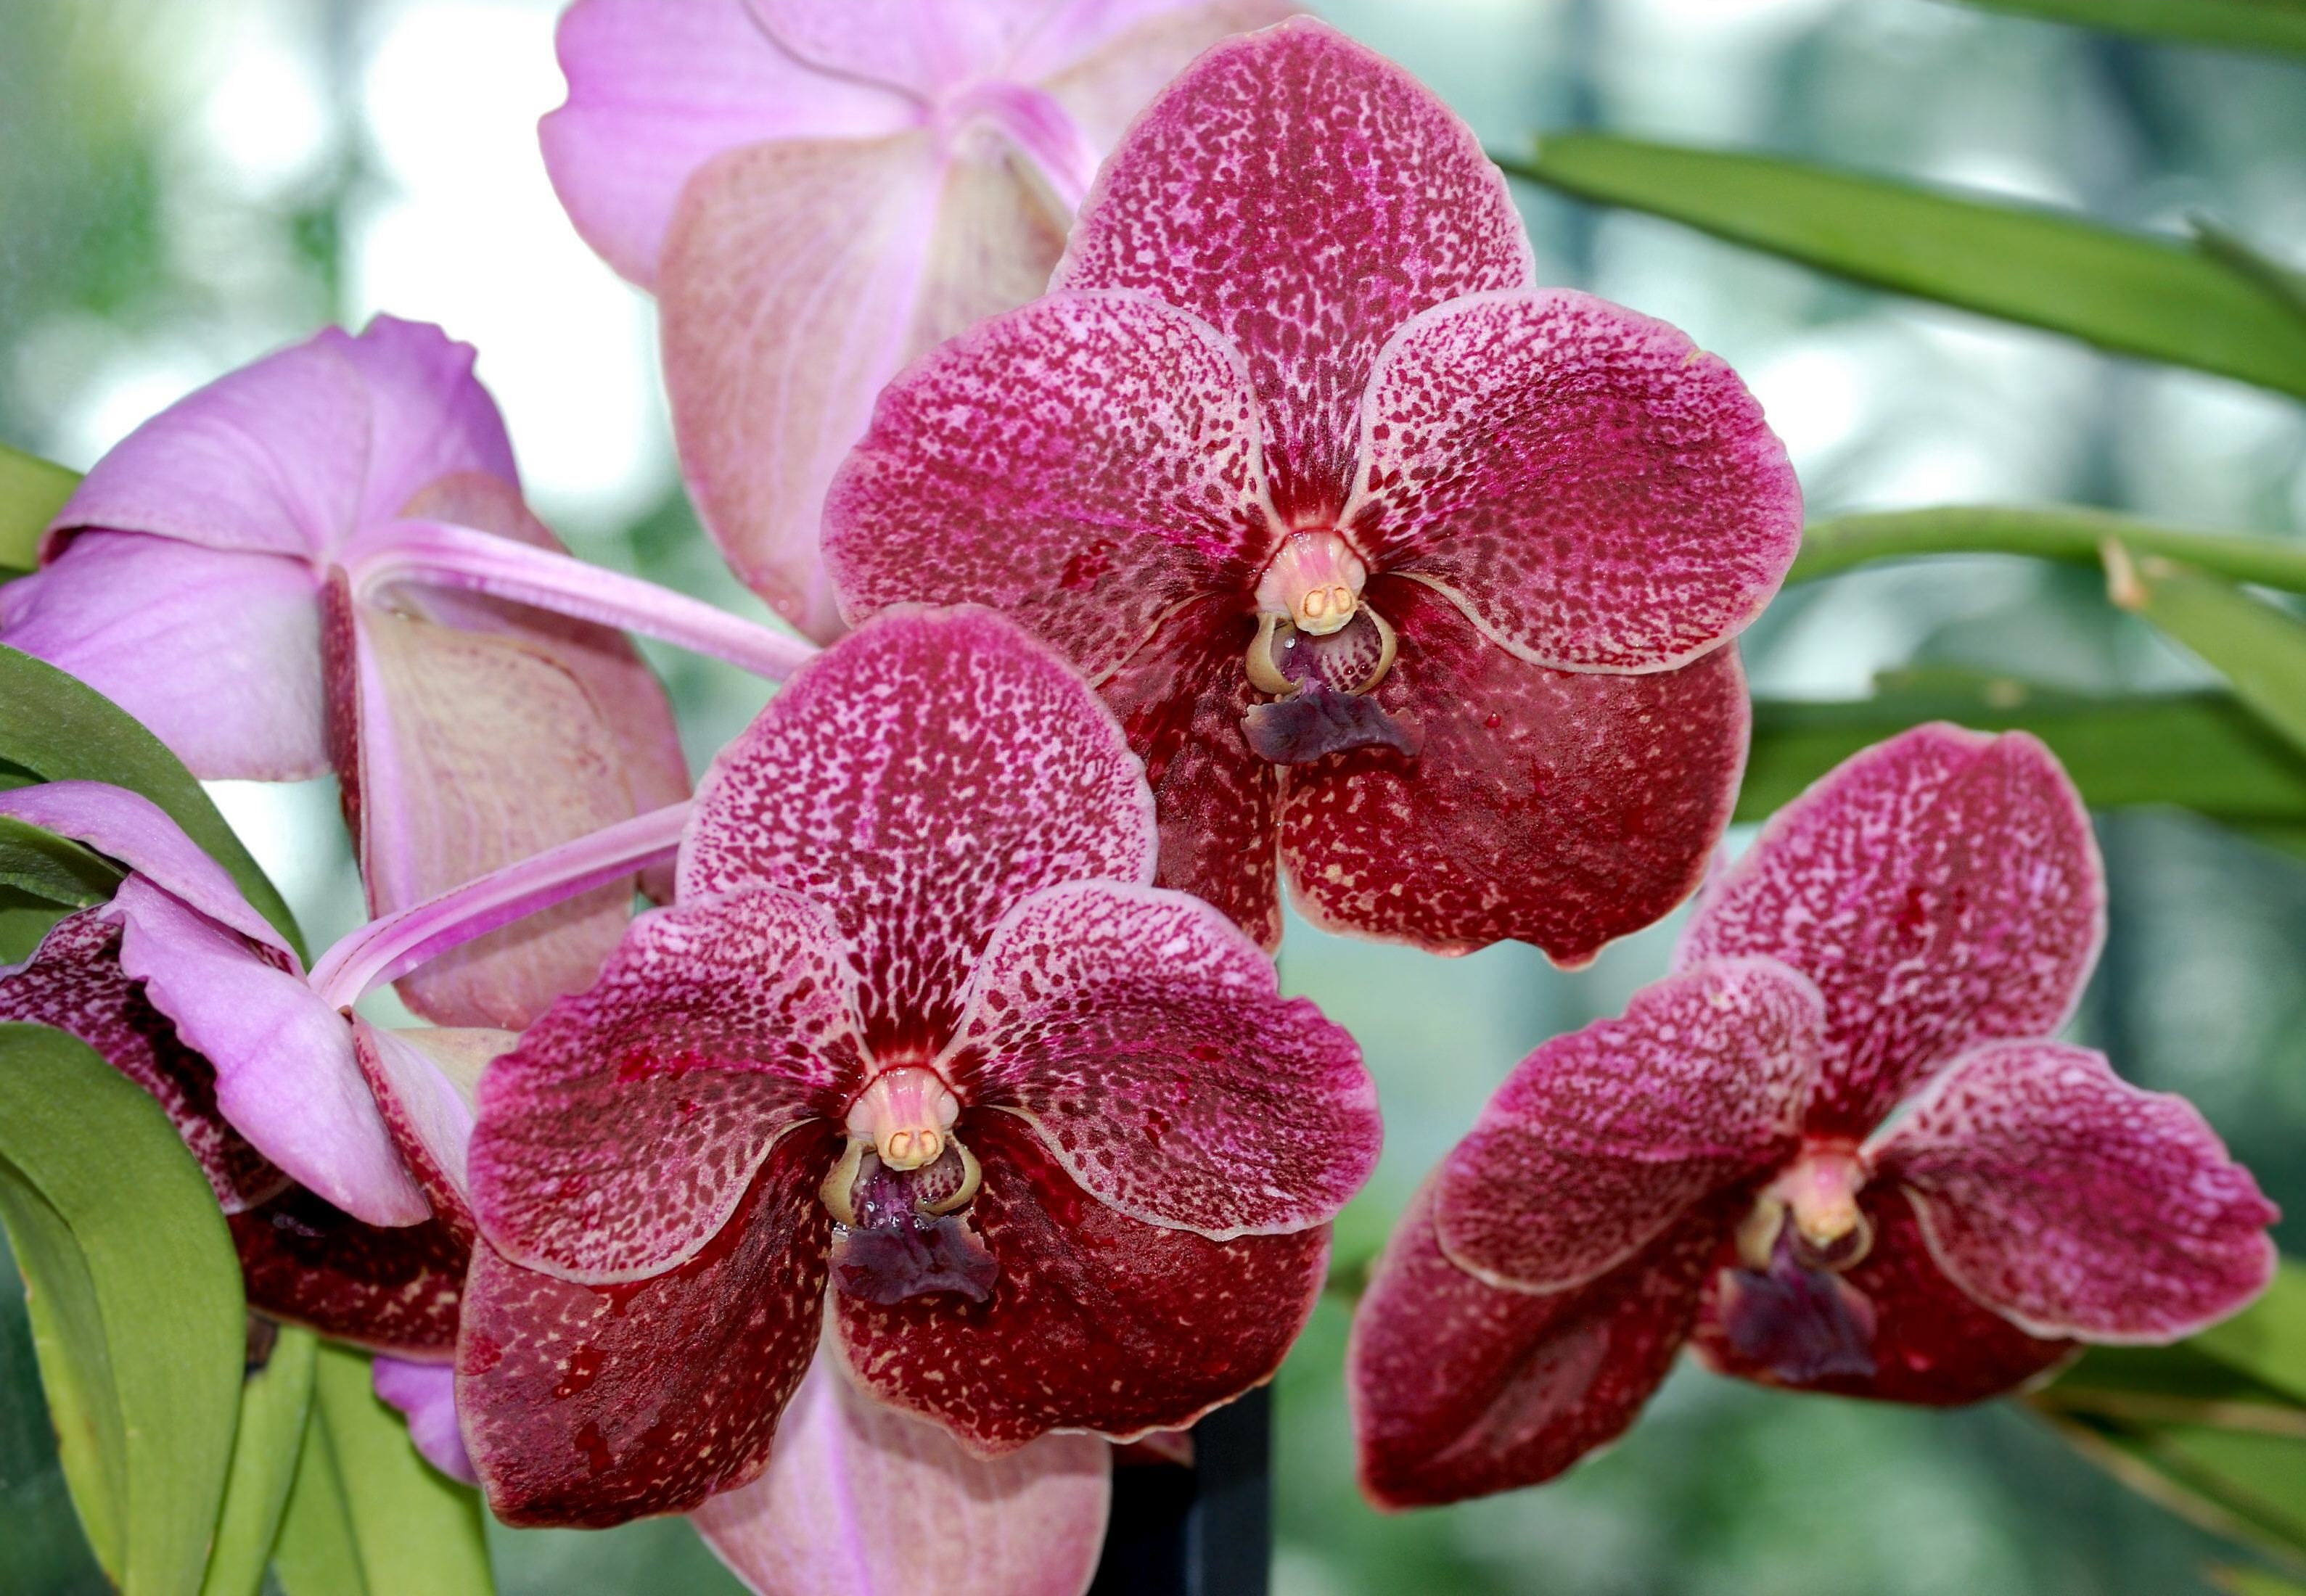
blossom, plant, flower, petal, bloom, botany, flora, orchid, close up, lovely, orchidaceae, flowering plant, cattleya, dendrobium, land plant, moth orchid, euanthe sanderiana